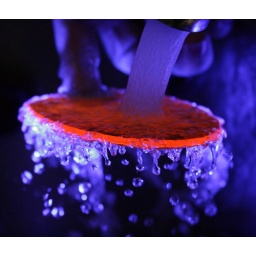
tap water cascading over orange filter